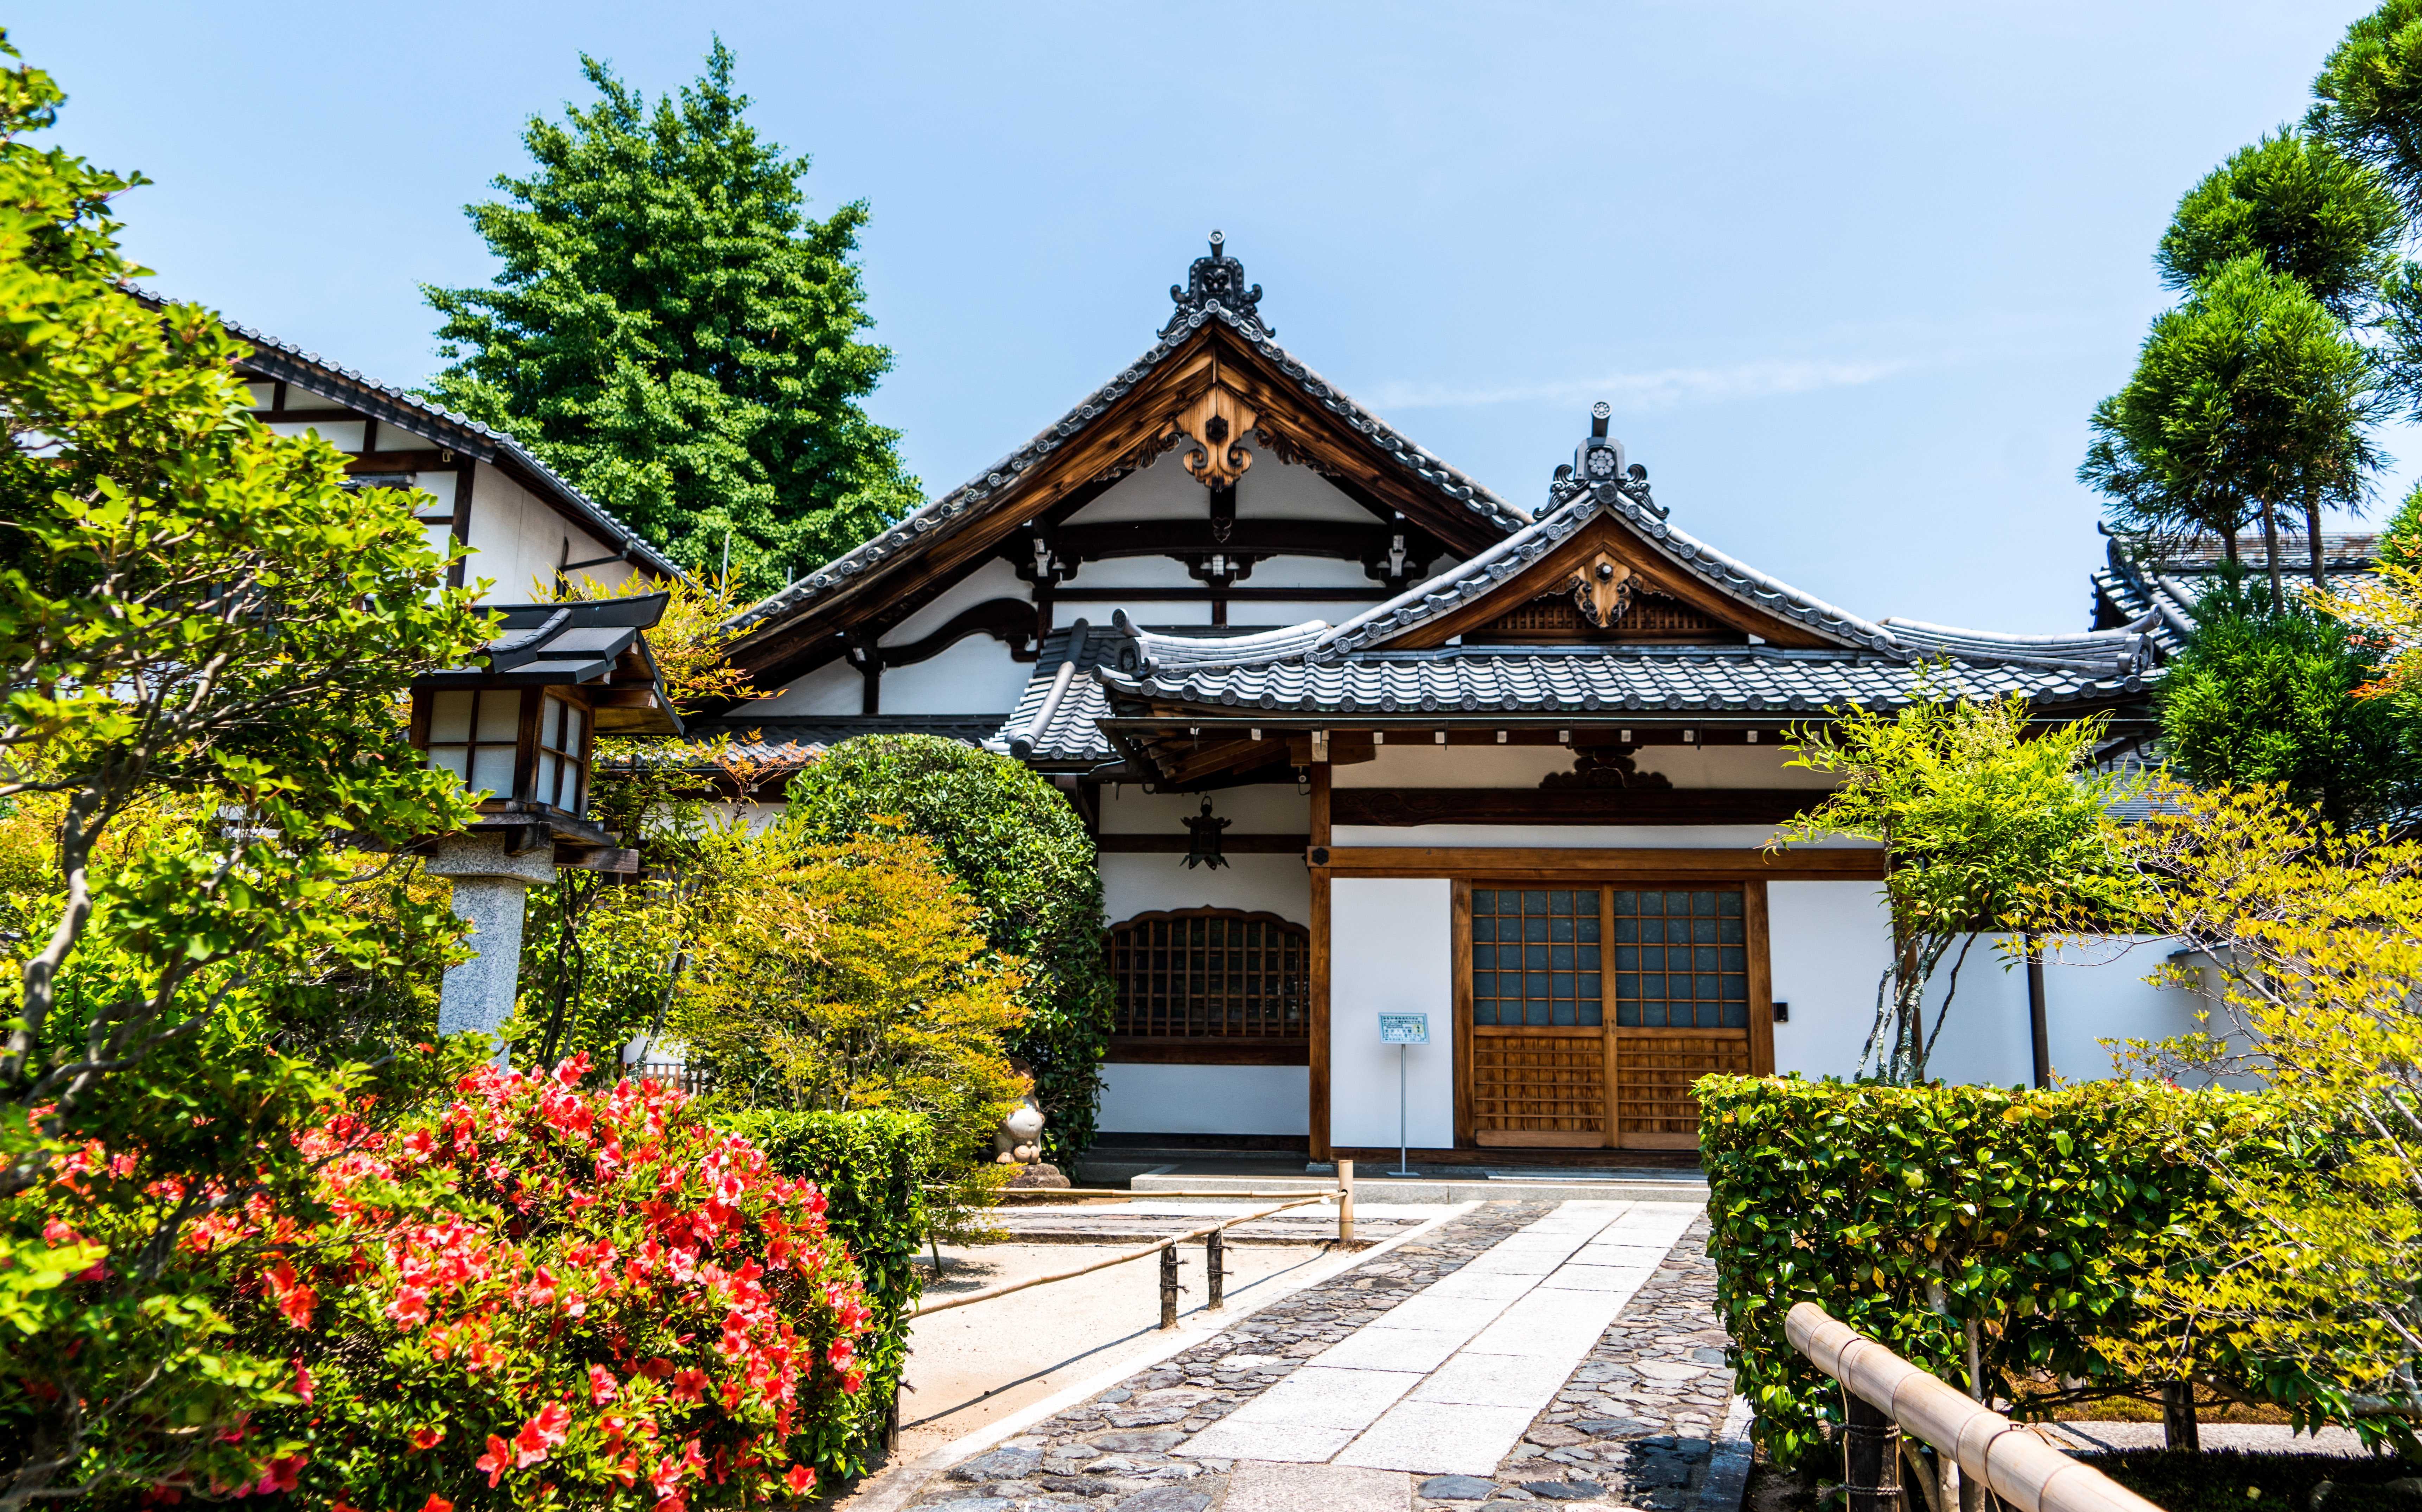
landscape, nature, architecture, villa, mansion, house, building, home, travel, village, scenic, cottage, scenery, asia, facade, property, historic, garden, tourism, japan, place of worship, outdoors, religious, temple, resort, kyoto, culture, scene, estate, oriental, destination, real estate, arashiyama, residential area